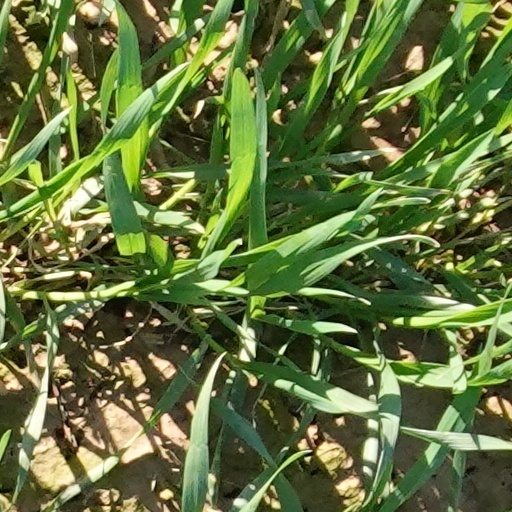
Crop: wheat